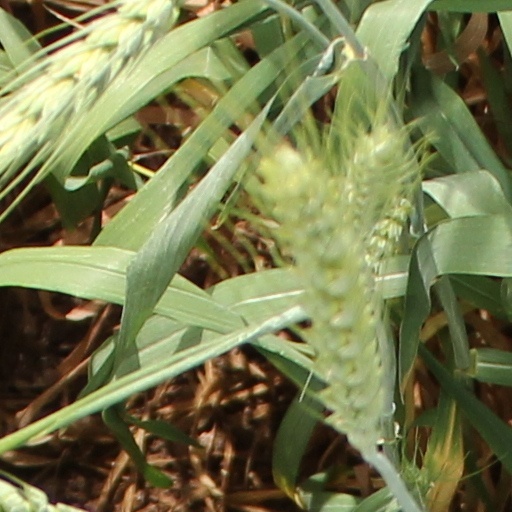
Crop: wheat